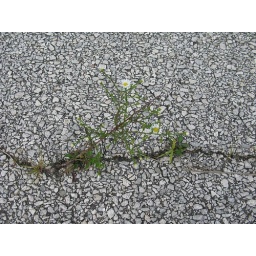
A flower peeking through a crack in the pavement of Route 66 near John's Modern Cabins